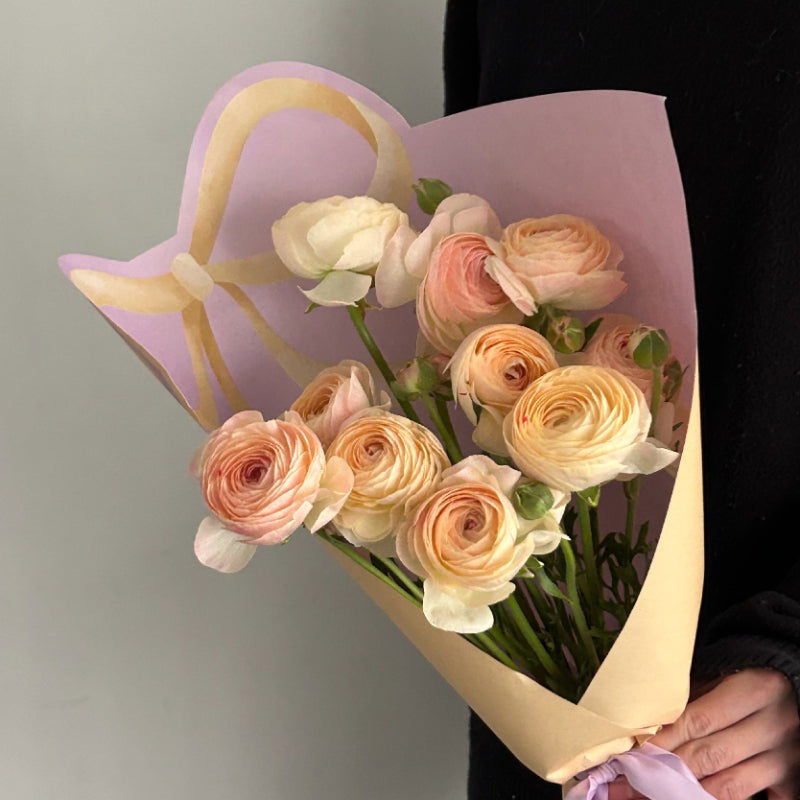
Bowknot Print Dual-color Wrapping Paper Pack 10 (43x58cm)
Introducing our innovative bowknot print dual-color wrapping paper for flower bouquets! This 45x58cm paper features a striking clash of colors and a large butterfly print on both sides, adding a touch of sophistication to your floral arrangements. With its unique design, it eliminates the need for cutting and perfectly complements a bouquet without any extra effort. Elevate your flower gifting experience with this creative and stylish wrapping paper. Size: 43cmx58cm The package includes: 10pcs
Brand: Floral Supplies Store
Category: Arts & Entertainment > Party & Celebration > Gift Giving > Gift Wrapping > Wrapping Paper